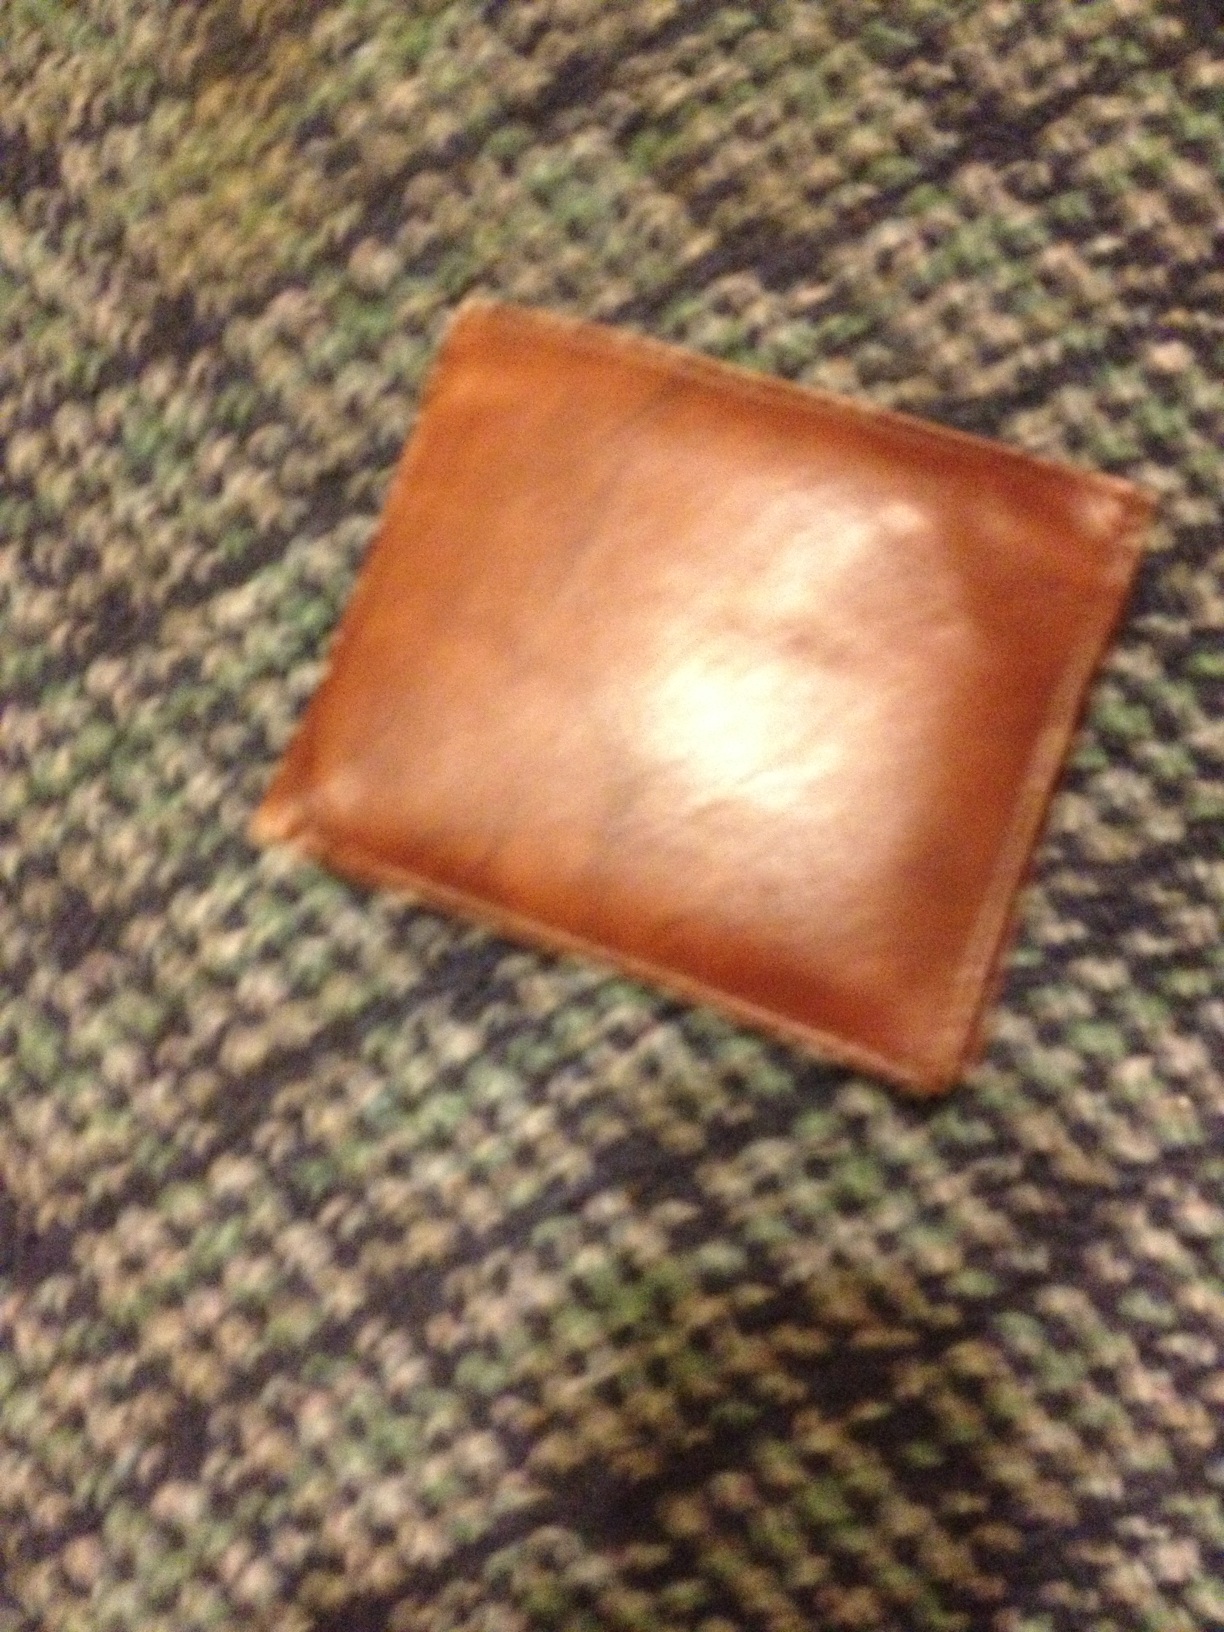Question: What color is it?
Answer: brown